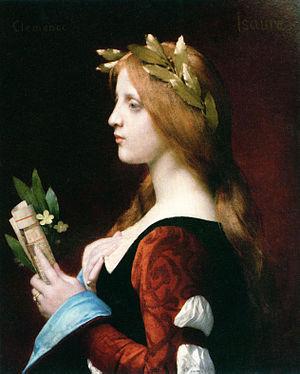
L'Académie des Jeux floraux est une société littéraire fondée en 1694 par Louis XIV qui a pris la suite du Consistori del Gay Saber, fondé en 1323 à Toulouse, qui était sans doute la plus ancienne du monde occidental. Elle est reconnue d'utilité publique par décret du 1ᵉʳ mars 1923. Elle doit son nom aux jeux floraux, fêtes célébrées à Rome en l'honneur de la déesse Flore. Lors de concours qui ont lieu chaque année, les membres de l'Académie, appelés « mainteneurs », récompensent les auteurs des meilleures poésies en français et en occitan. Ces récompenses revêtent la forme de cinq fleurs d'or ou d'argent : la violette, l'églantine, le souci, l'amarante et le lys. Celle ou celui qui reçoit trois de ces fleurs porte le titre de « maître des jeux ».
Sarah Brown est une modèle française qui posa pour des peintres de l'Académie des Beaux-Arts et de l'Académie Julian dans les années 1880 et 1890.
Clémence Isaure est un personnage médiéval semi-légendaire, à qui on attribue la fondation ou la restauration des Jeux Floraux de Toulouse au début du XVᵉ siècle grâce à un legs par lequel la ville de Toulouse décernerait chaque année des fleurs d’or et d’argent aux meilleurs poètes.